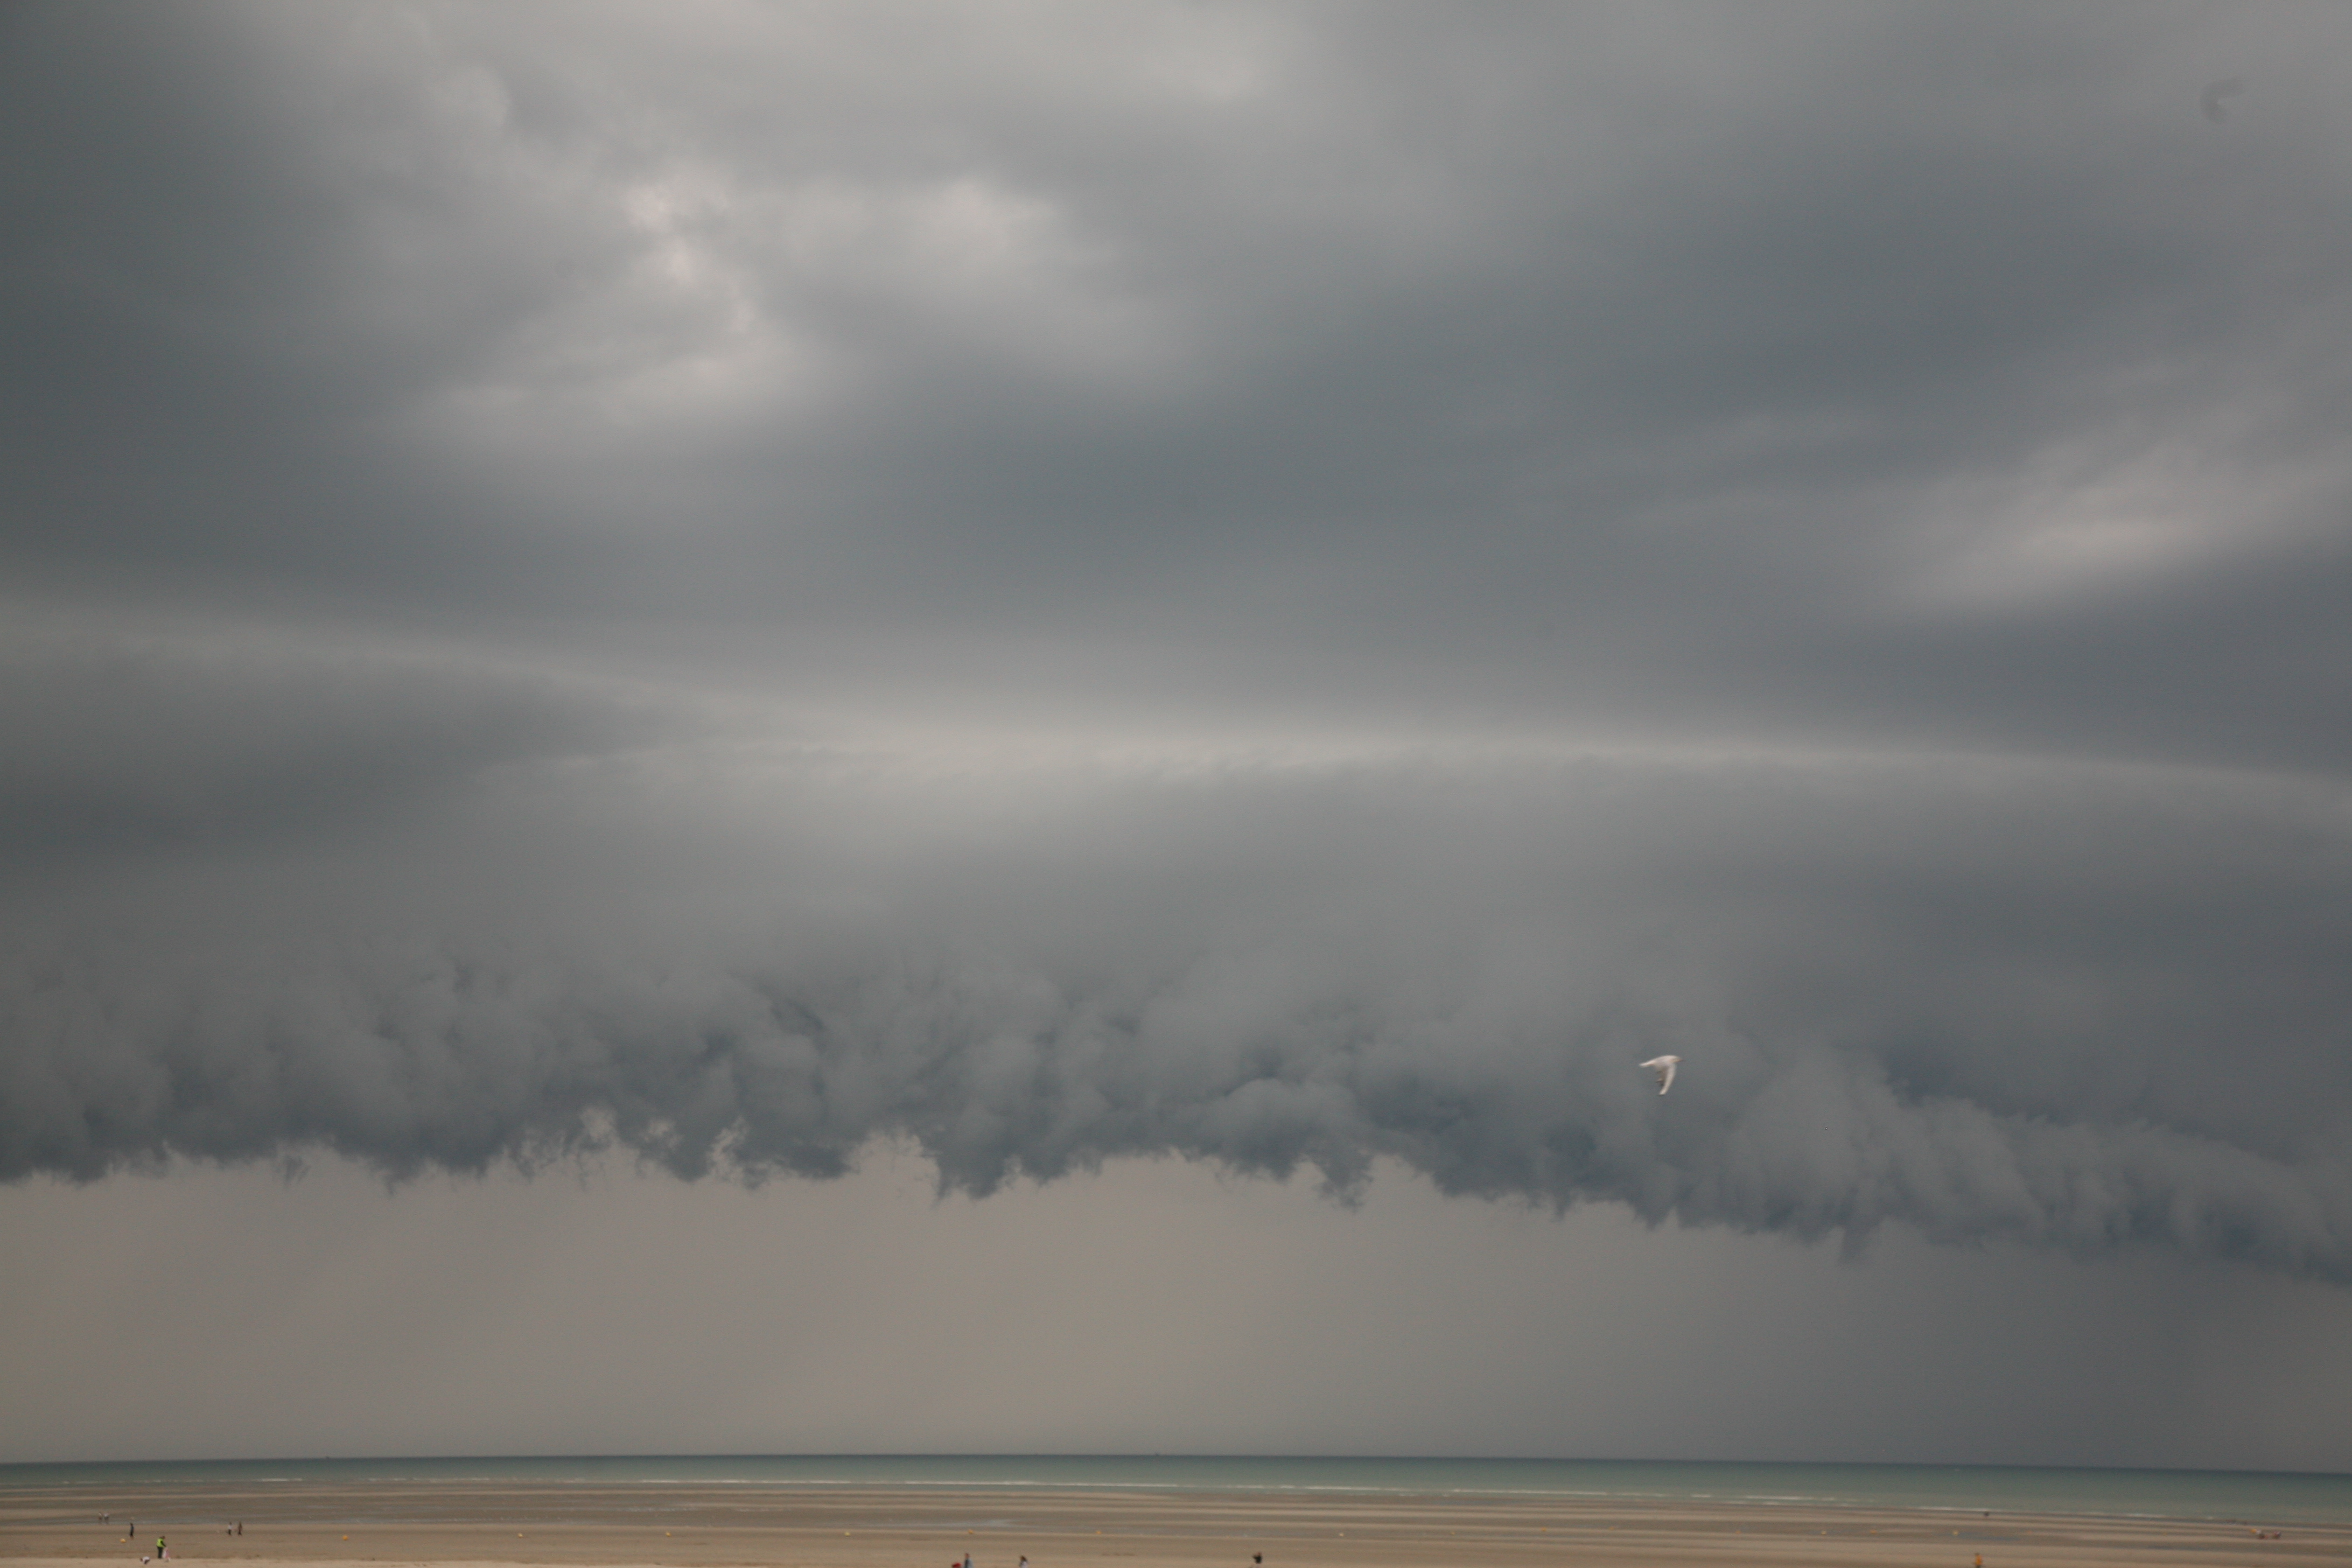
beach, sea, horizon, cloud, sky, cloudy, rain, wind, atmosphere, france, weather, storm, plage, nuage, mer, thunderstorm, francia, orage, pluie, frankreich, pasdecalais, cotedopale, berck, berckplage, bercksurmer, meteorological phenomenon, atmospheric phenomenon, wind wave